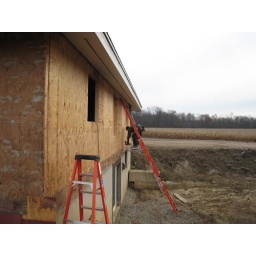
The south side of the house showing the outside view of the window that will be above the tub in the master bath.